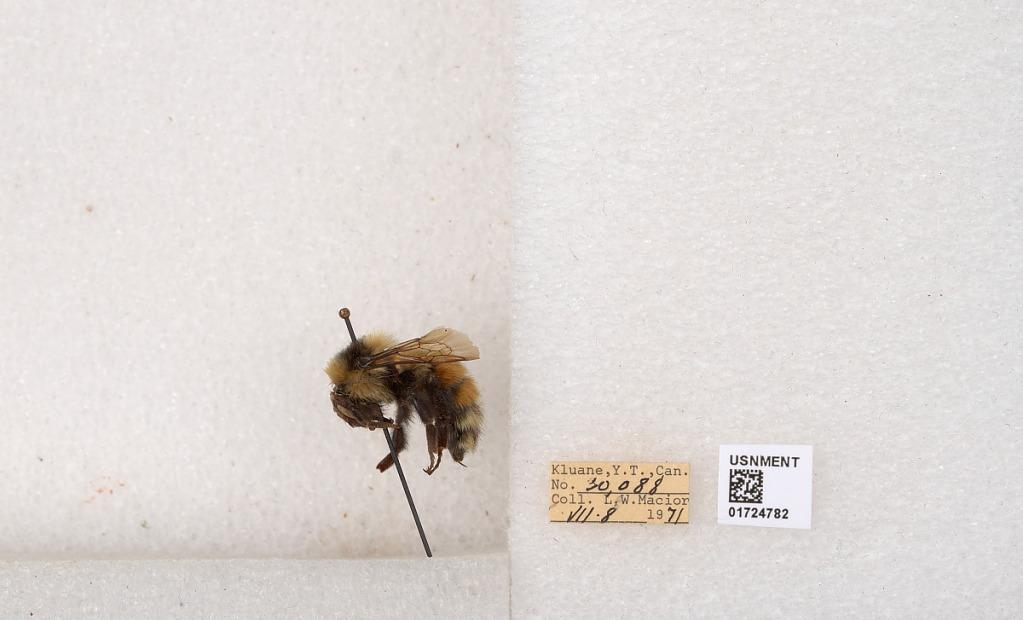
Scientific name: Bombus (Pyrobombus) sylvicola Kirby
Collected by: L. Macior
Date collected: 1971-7-8
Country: Canada
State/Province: Yukon Territory
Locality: Kluane National Park and Reserve
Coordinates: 60.7493, -139.504